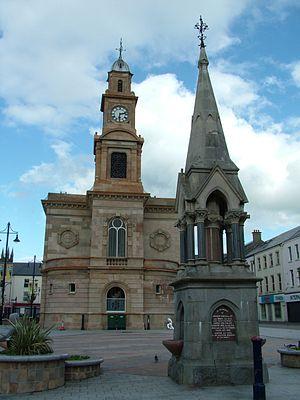
Coleraine est une ville du Royaume-Uni située en Irlande du Nord, dans le comté de Londonderry.